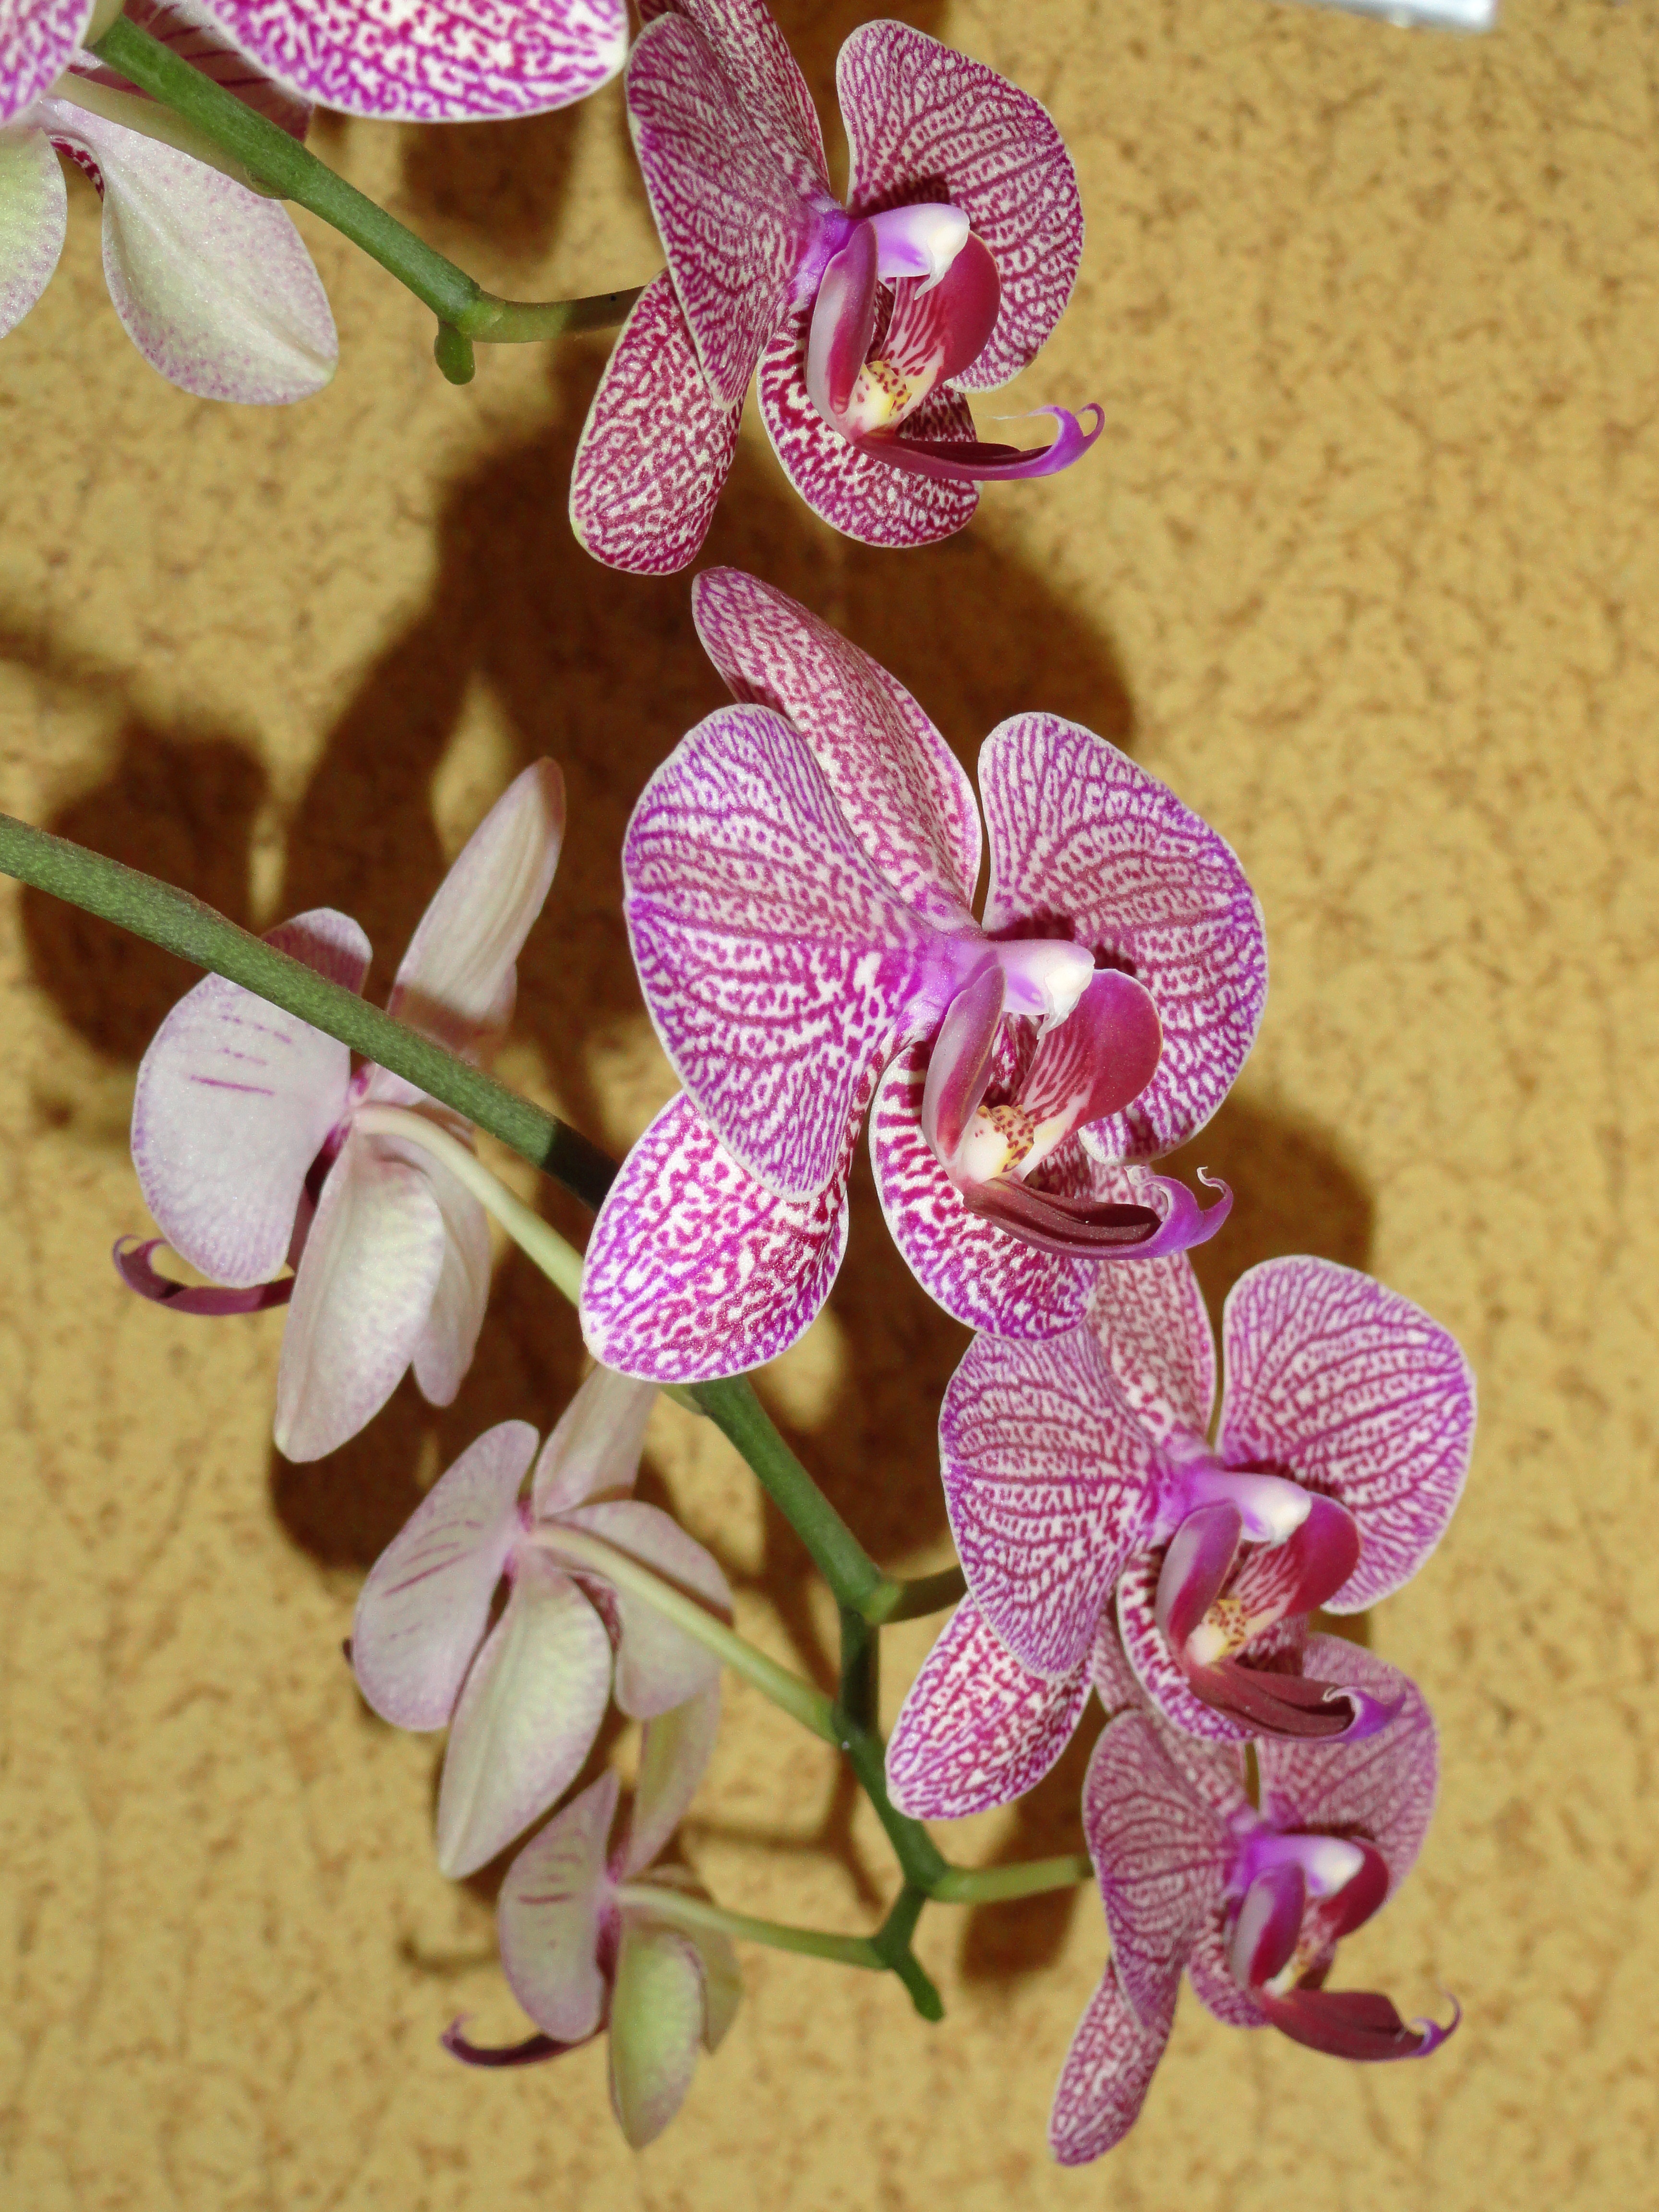
plant, flower, petal, botany, garden, pink, flora, orchid, flowers, flowering plant, land plant, moth orchid